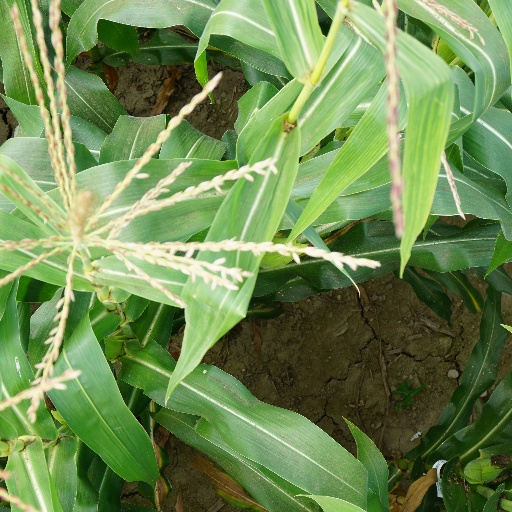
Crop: maize; corn